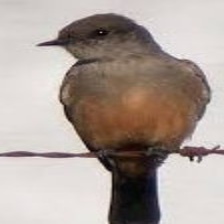
Species: SAYS PHOEBE
Scientific name: SAYORNIS SAYA